Concert Properties

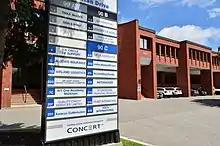
Business park managed by Concert Properties

Concert Properties Ltd. (which is related to Concert Real Estate Corporation) is a Canadian real estate company based in Vancouver, British Columbia. It is owned by 19 union and management pension funds and its commercial assets are valued at over $8 billion.